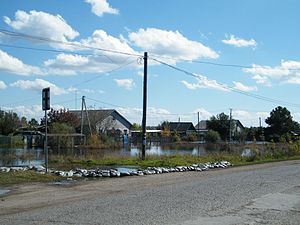
Nikolajevka (Jødiske autonome oblast)
Nikolajevka er en by på 7.600 indbyggere beliggende i den Jødiske autonome oblast, det fjernøstlige Rusland ca. 40 km fra Smidovitsch og 25 km fra Khabarovsk.